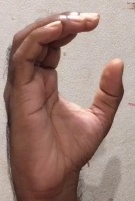
ASL sign: C